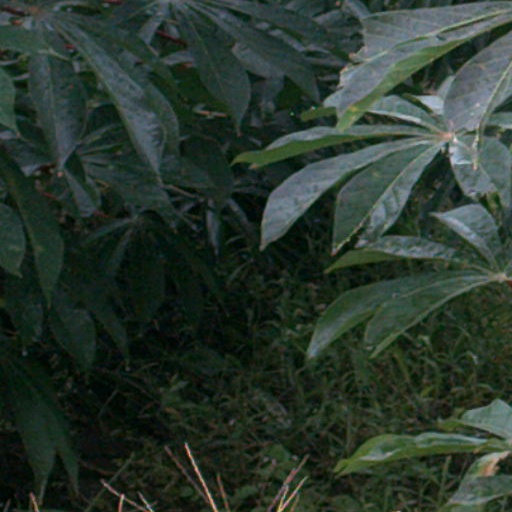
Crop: cassava